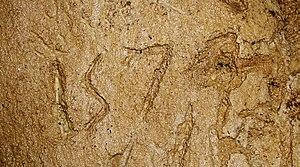
Grotte de la Lare à Saint-Benoît
Les signatures et graffitis anciens sont fréquents dans les cavités naturelles ; il s'agit d'une tradition ancienne encore peu admise mais dont l'acceptation varie selon les cultures.